Paleontology in Oregon

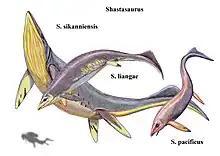
Artist's reconstruction of ichthyosaurs in the genus "Shastasaurus"

A new series of tropical islands emerged during the Triassic period, formed by the merging of the state's older volcanic chains. The only plant fossil from Oregon's Triassic formations is "Diplopora oregonensis". As in the Paleozoic, shallow water invertebrates made up Oregon's Triassic fauna. These include sponges, ammonites, radiolarians, brachiopods, and the belemnite "Aulacoceras". The trace fossil "Chondrites", a species of fodinichnid, has been found in the same formations. Although corals have also been found in these assemblages, paleontologists debate the presence of true coral reefs in the region during the Triassic. The oldest vertebrate fossils in Oregon's fossil record appear in Triassic-aged limestones in the Wallowa Mountains. These fossils, including vertebrae, ribs, and a partial skull, have been assigned to the early ichthyosaur genus "Shastasaurus." Additionally, a new genus of basal thalattosaur has been recovered from the Brisbois Member of the Vester Formation in Central Oregon near the community of Suplee.